Down on the Farm (1935 film)

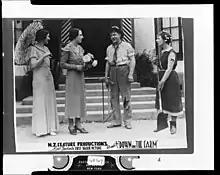

Down on the Farm is a 1935 New Zealand film. It was New Zealand's first sound feature. It is one of four films which lay claim to being the first "New Zealand talkie"; however, of the other three, "The Devil's Pit" and "Hei Tiki" had sound added in America, and "On the Friendly Road" was not released until 1936. Little footage and no script of the film have survived.